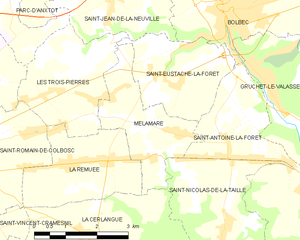
Carte des communes françaises Mélamare